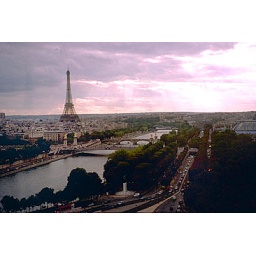
eiffel tower and seine river - our first day in Paris 9/11